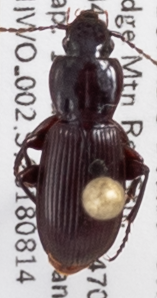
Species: Pterostichus restrictus
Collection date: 2018-08-14
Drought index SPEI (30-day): -0.8
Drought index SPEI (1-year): -1.034
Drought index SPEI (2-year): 0.24